Aircraft engine

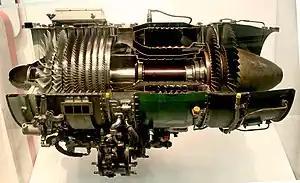
A General Electric J85-GE-17A turbojet engine. This cutaway clearly shows the 8 stages of axial compressor at the front (left side of the picture), the combustion chambers in the middle, and the two stages of turbines at the rear of the engine.

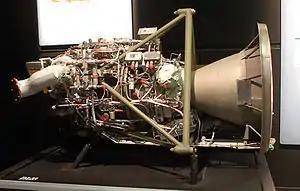
An XLR99

A number of electrically powered aircraft, such as the QinetiQ Zephyr, have been designed since the 1960s. Some are used as military drones. In France in late 2007, a conventional light aircraft powered by an 18 kW electric motor using lithium polymer batteries was flown, covering more than , the first electric airplane to receive a certificate of airworthiness.